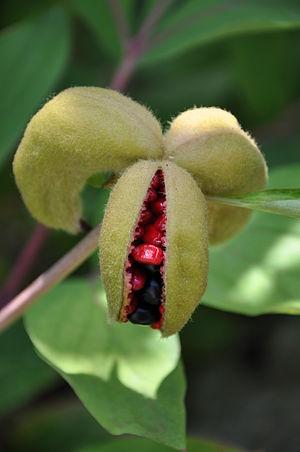
Pivoine mâle, Pivoine coralline